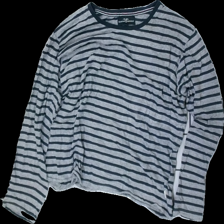
View: front
Type: Sweater
Category: Men
Brand: Hamton Republic (Kappahl)
Colors: Grey, Blue
Material: 100% cotton
Pattern: Striped
Cut: Regular, C-collar
Size: L
Season: All
Price range: 50-100
Recommended usage: Recycle
Comment: washed out